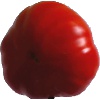
Label: Tomato 3